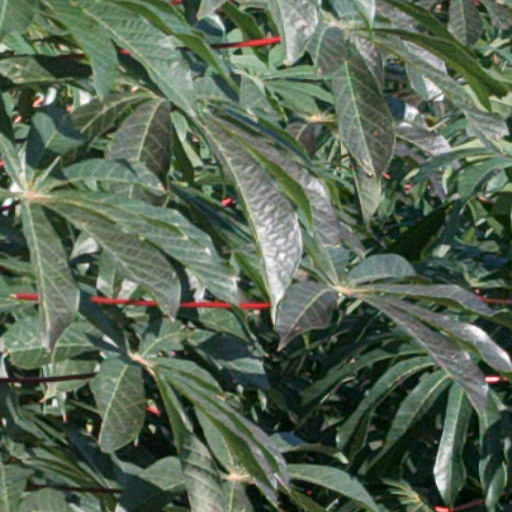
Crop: cassava